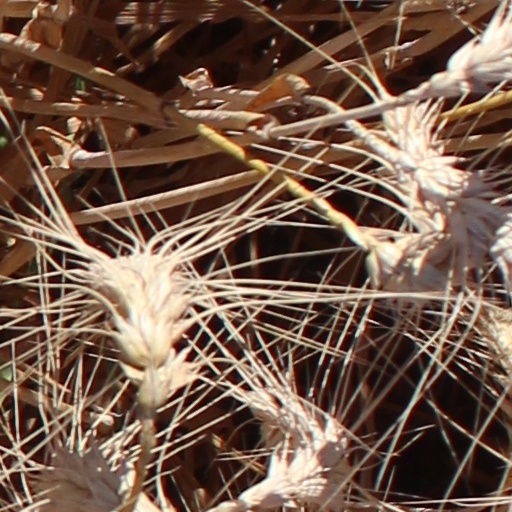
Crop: wheat